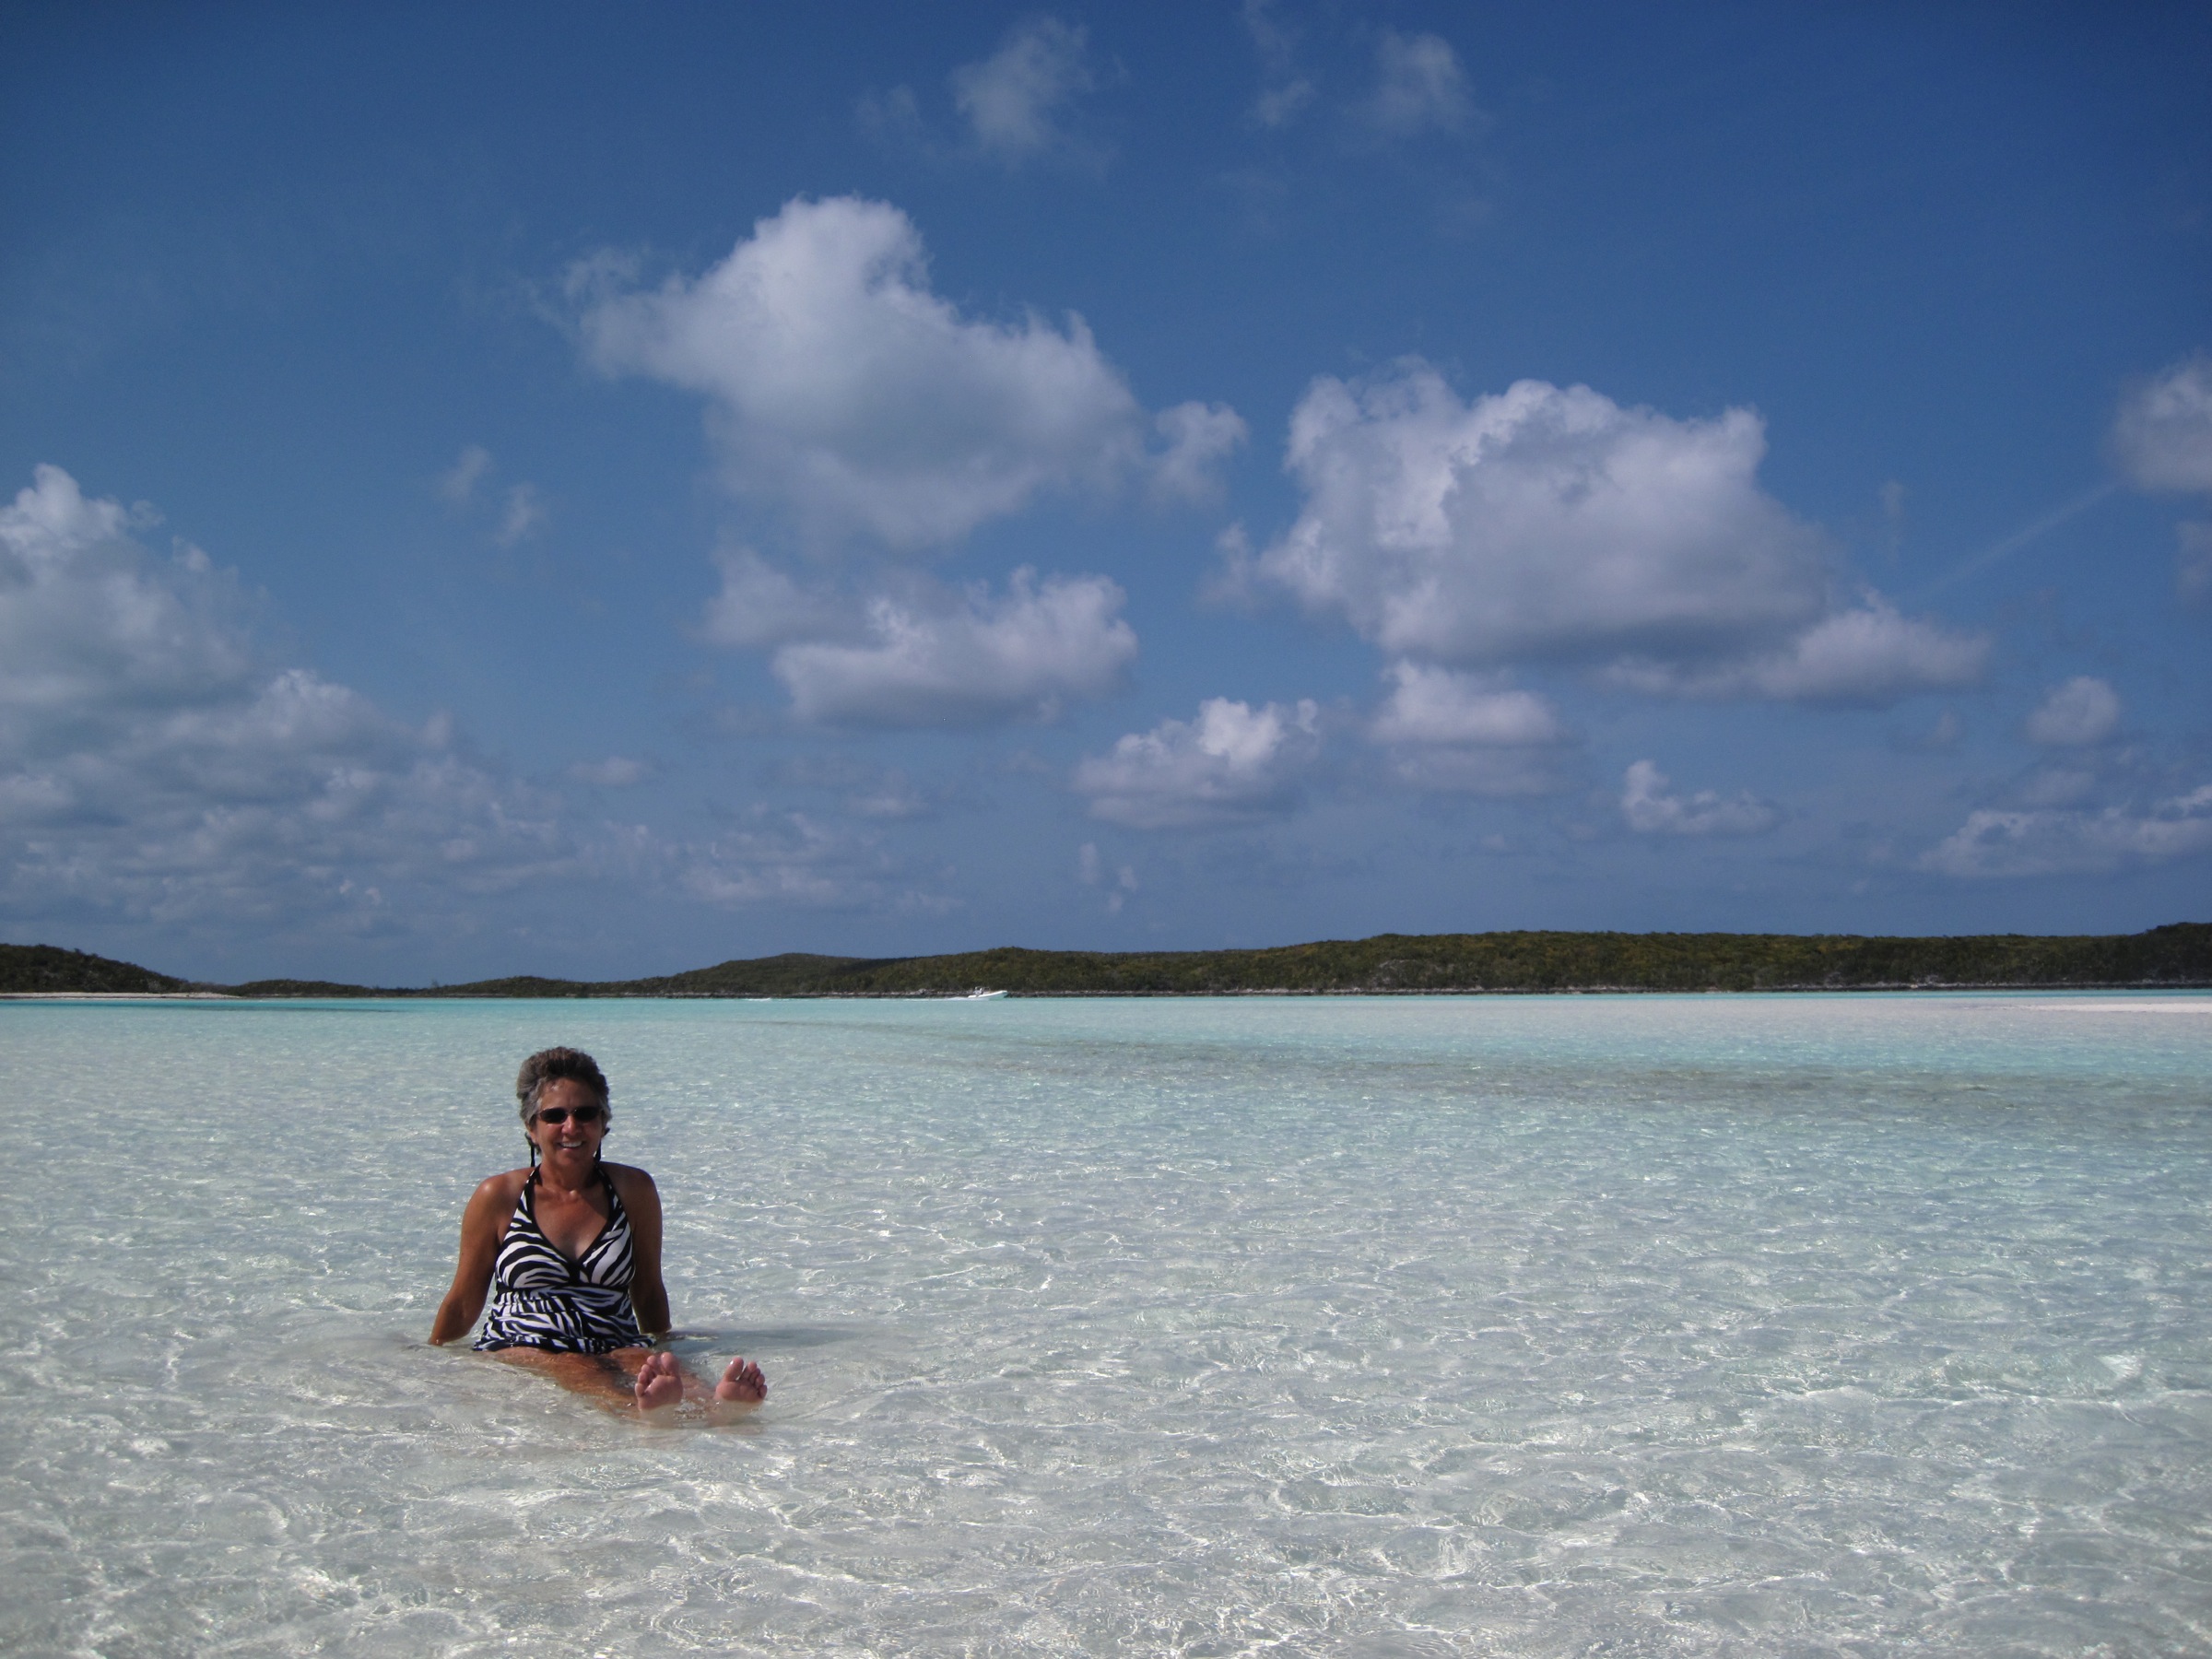
beach, sea, ocean, horizon, cloud, shore, lake, vacation, vehicle, lagoon, bay, island, boating, bahamas